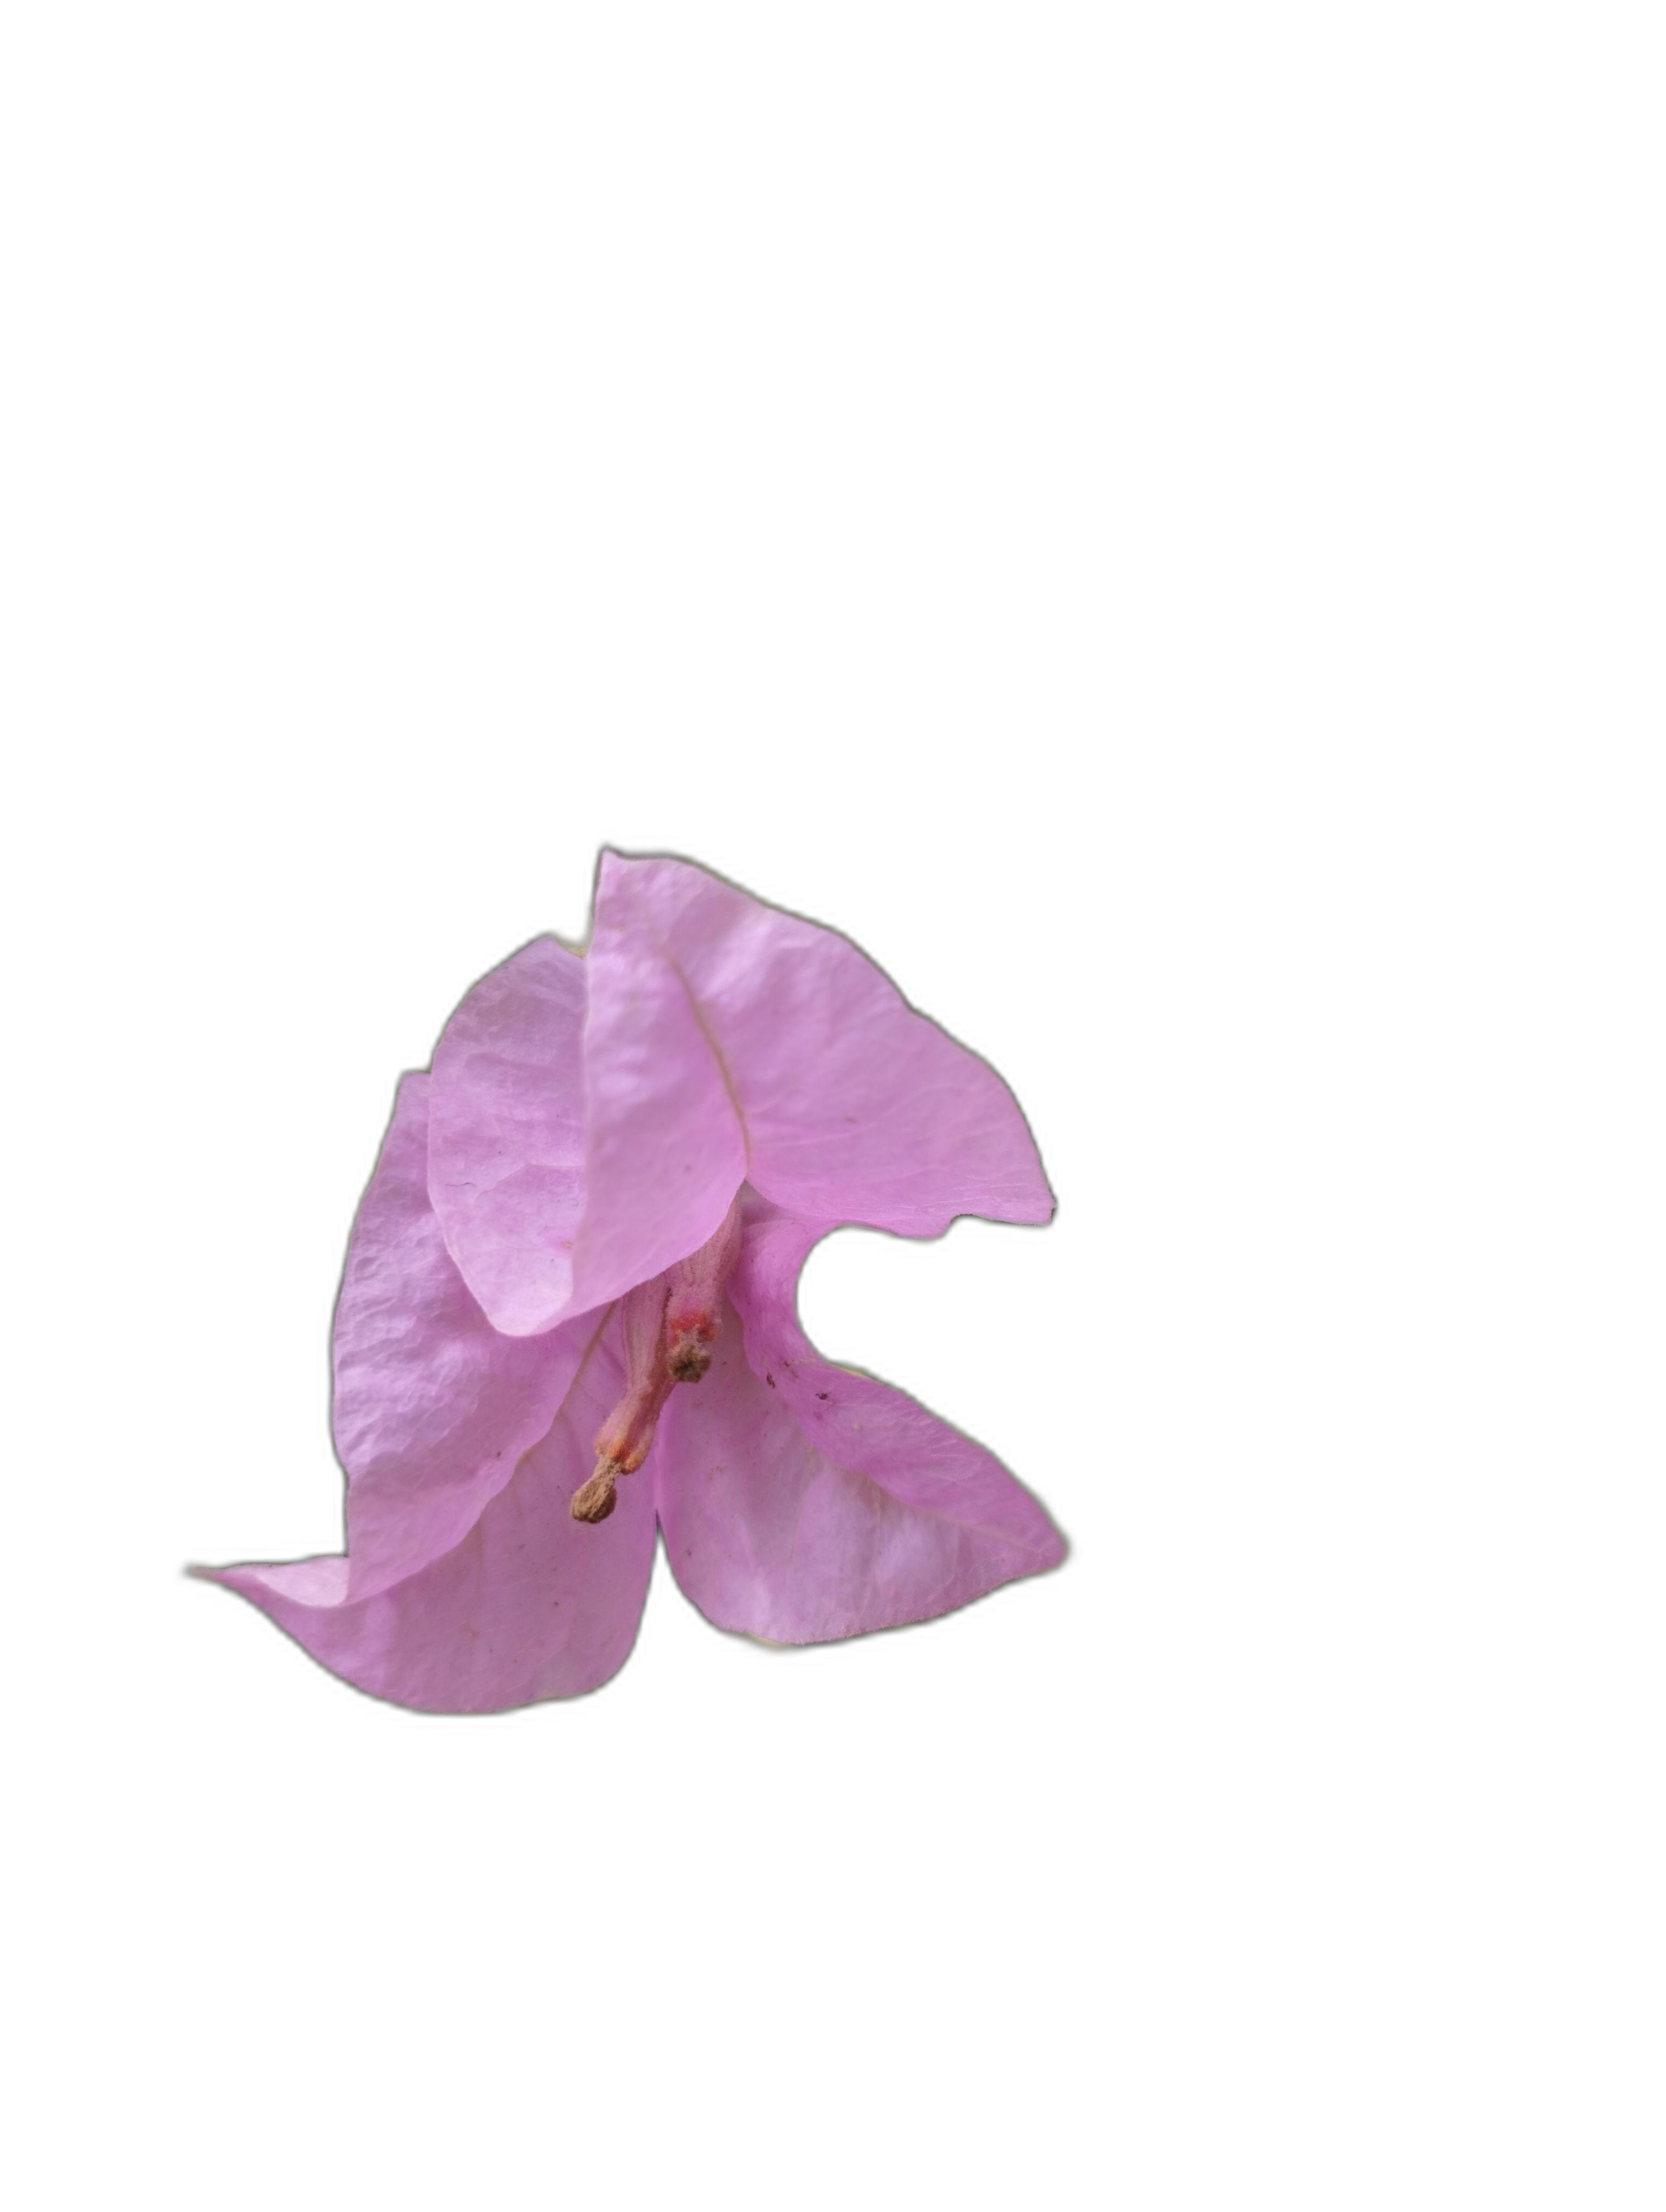
Label: Bougainvillea